Sky position (RA, Dec in degrees): 161.017, -2.234
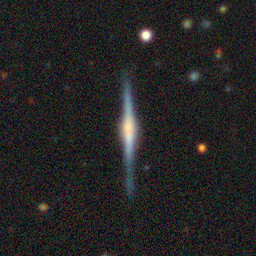
Galaxy morphology: Edge-on Galaxies with Bulge